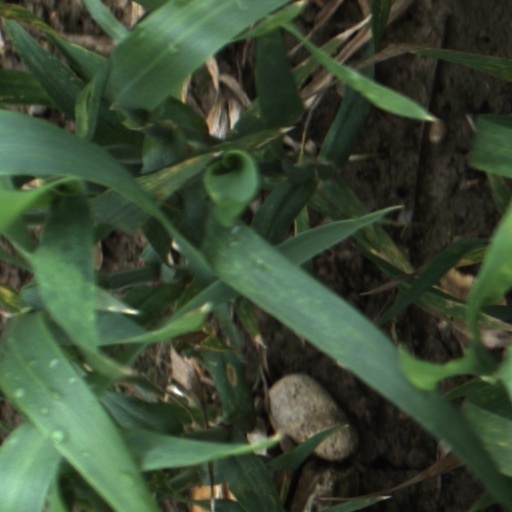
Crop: wheat